Eric II of Norway

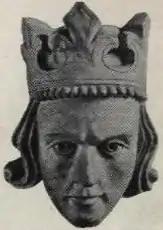
Contemporary bust of Eric II from the Stavanger Cathedral, dated to the 1280s.

Eric Magnusson (1268 – 15 July 1299) (Old Norse: "Eiríkr Magnússon"; Norwegian: "Eirik Magnusson") was the King of Norway from 1280 until 1299.